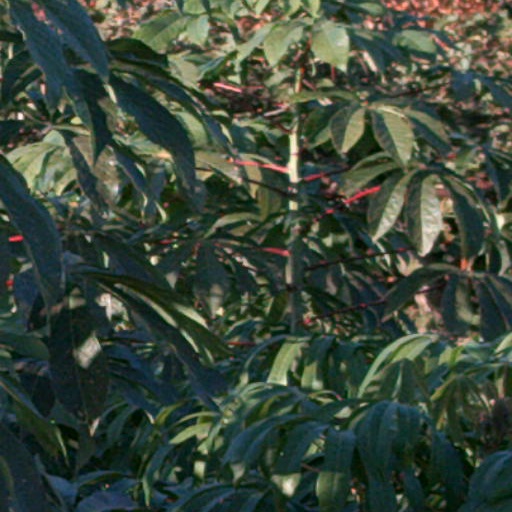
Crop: cassava